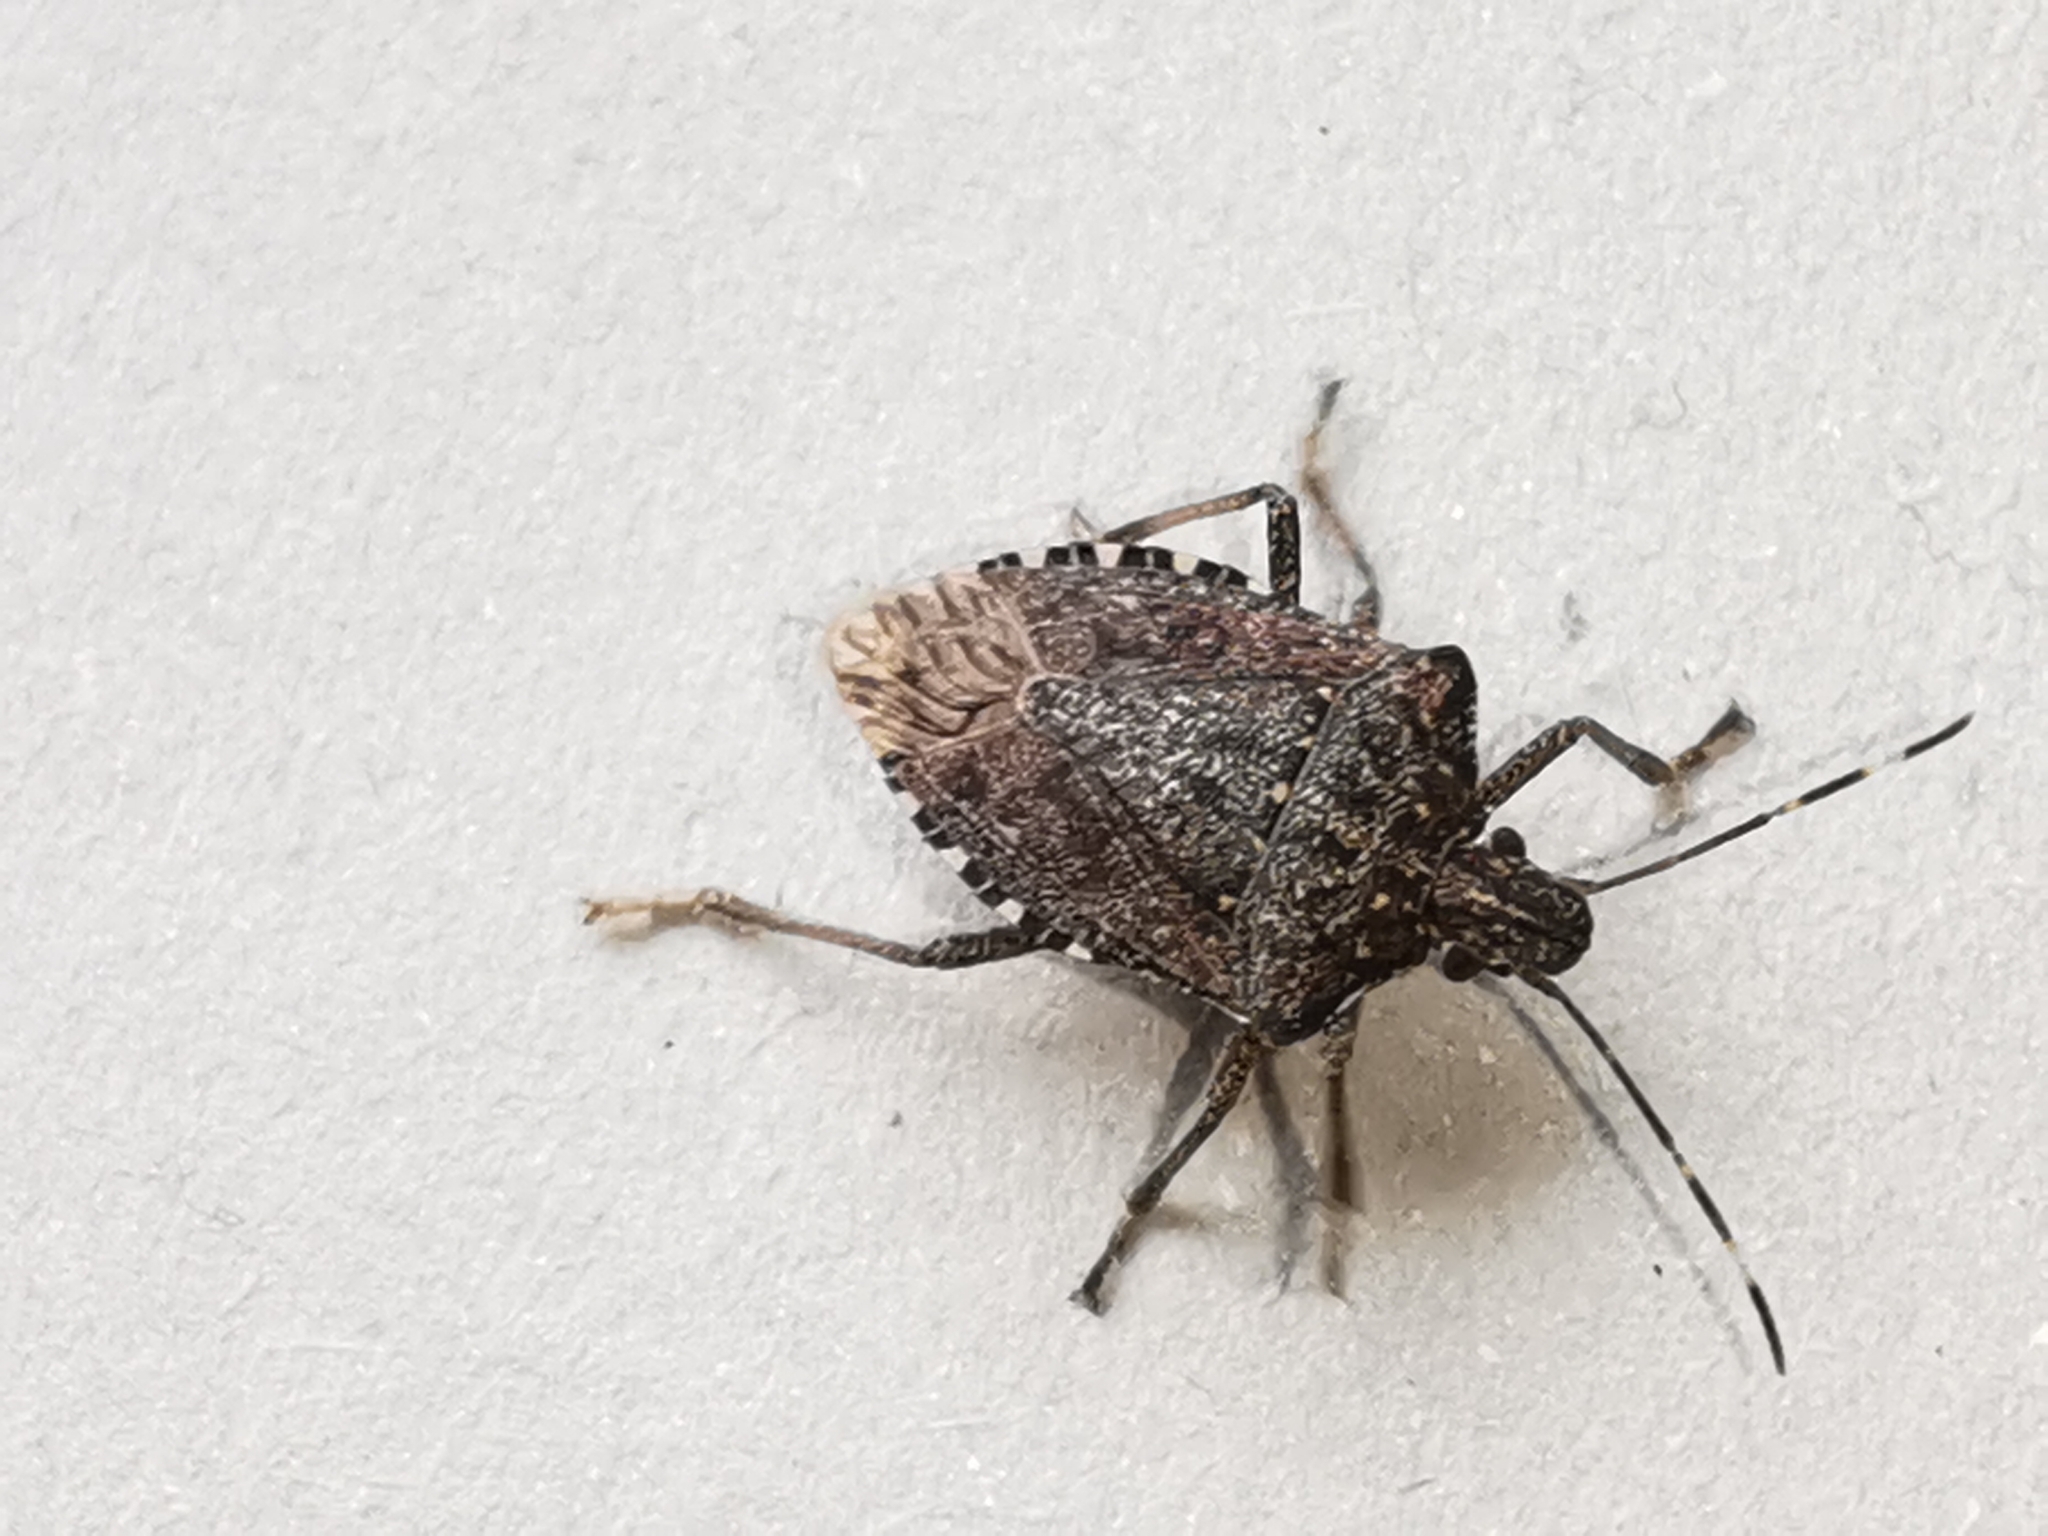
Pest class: stink_bug